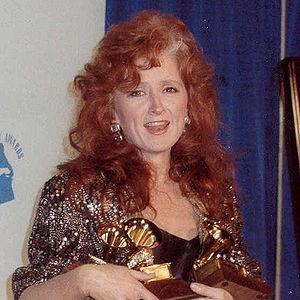
Bonnie Lynn Raitt est une chanteuse et guitariste de blues, country et disciple de John Lee Hooker.